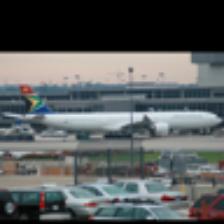
Label: NonHuman